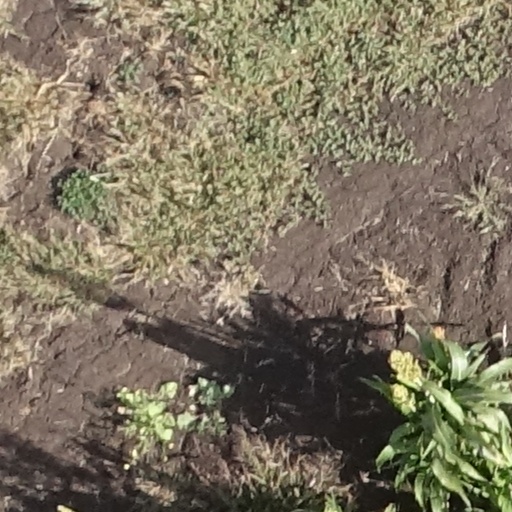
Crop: sorghum